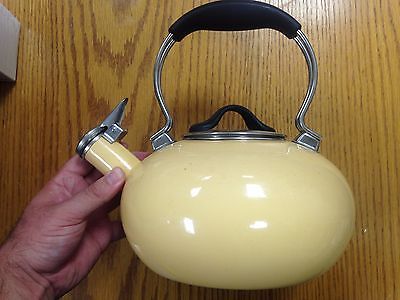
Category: kettle